Kazakh Khanate

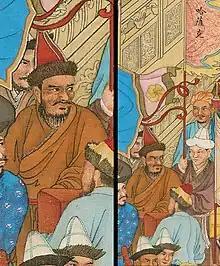
Kazakh delegates (flag ) in Peking from the 1761 painting "Ten Thousand Nations Coming to Pay Tribute"

Under Haqnazar Khan, also known as Haq-Nazar or Khaknazar Khan or Ak Nazar Khan, the Kazakh Khanate faced competition from several directions: the Nogai Horde in the west, the Khanate of Sibir in the north, Moghulistan in the east, and the Khanate of Bukhara in the south.